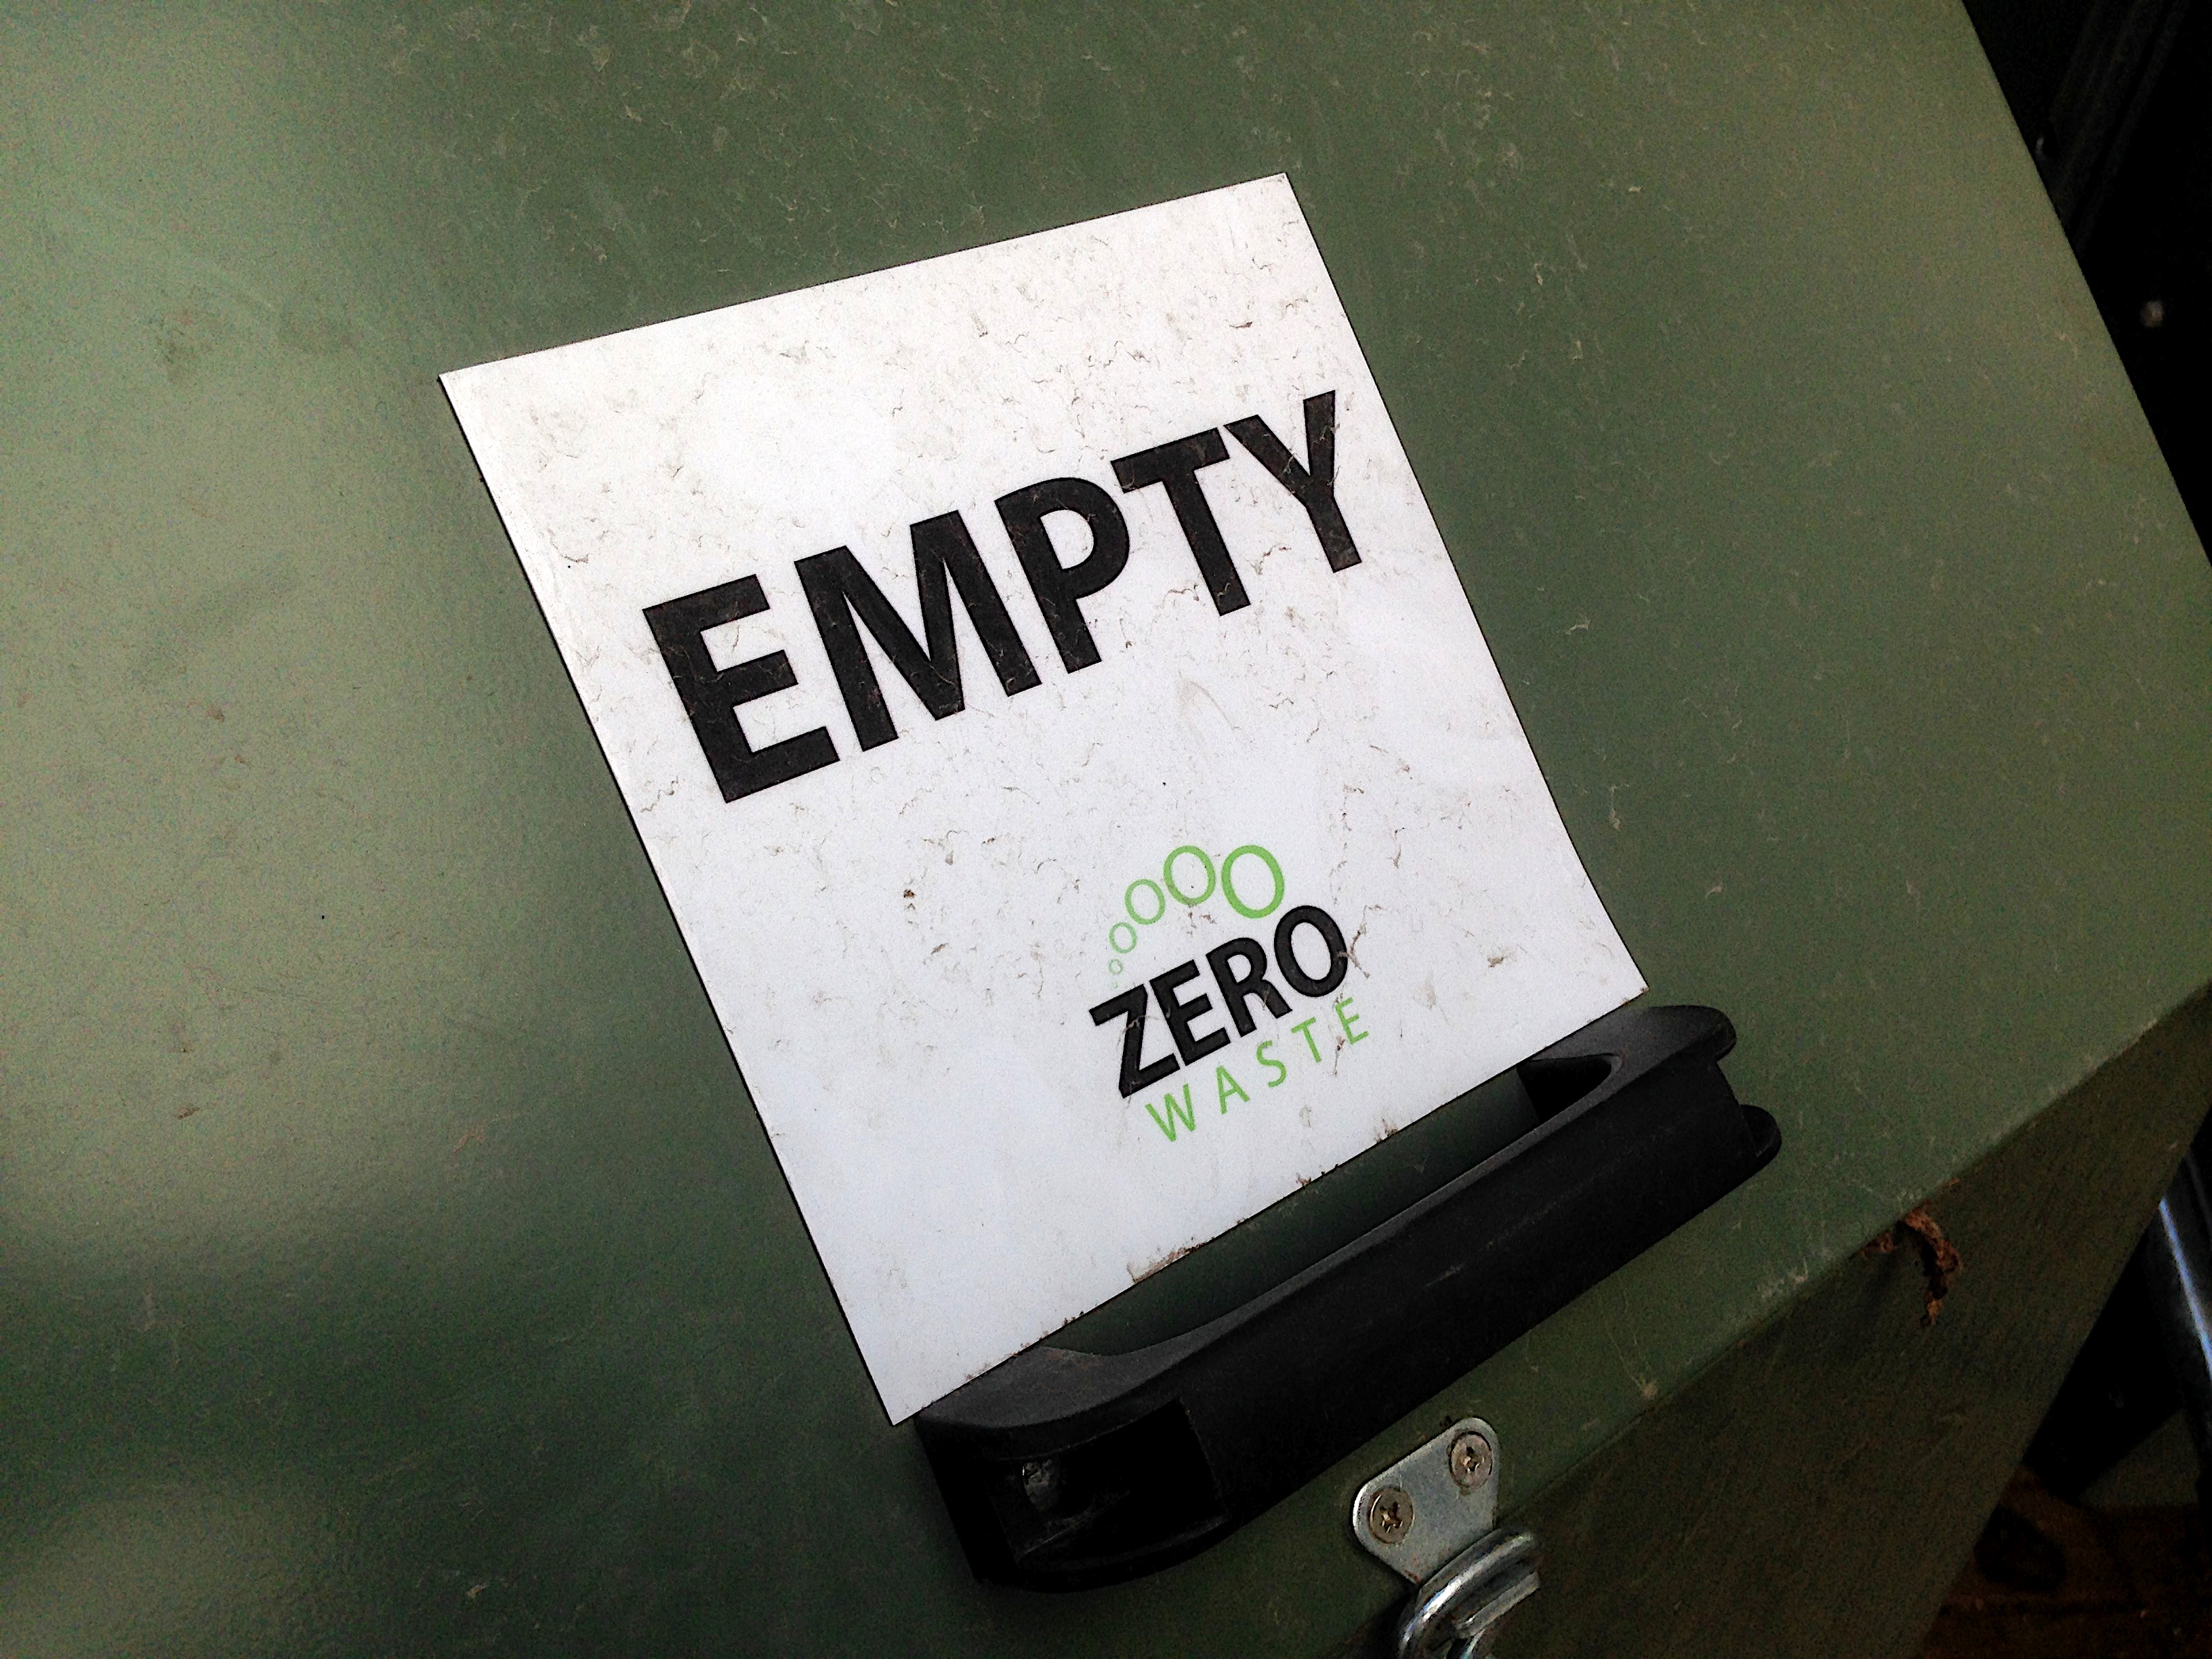
advertising, green, empty, black, brand, design, personal computer hardware